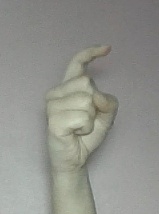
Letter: ra